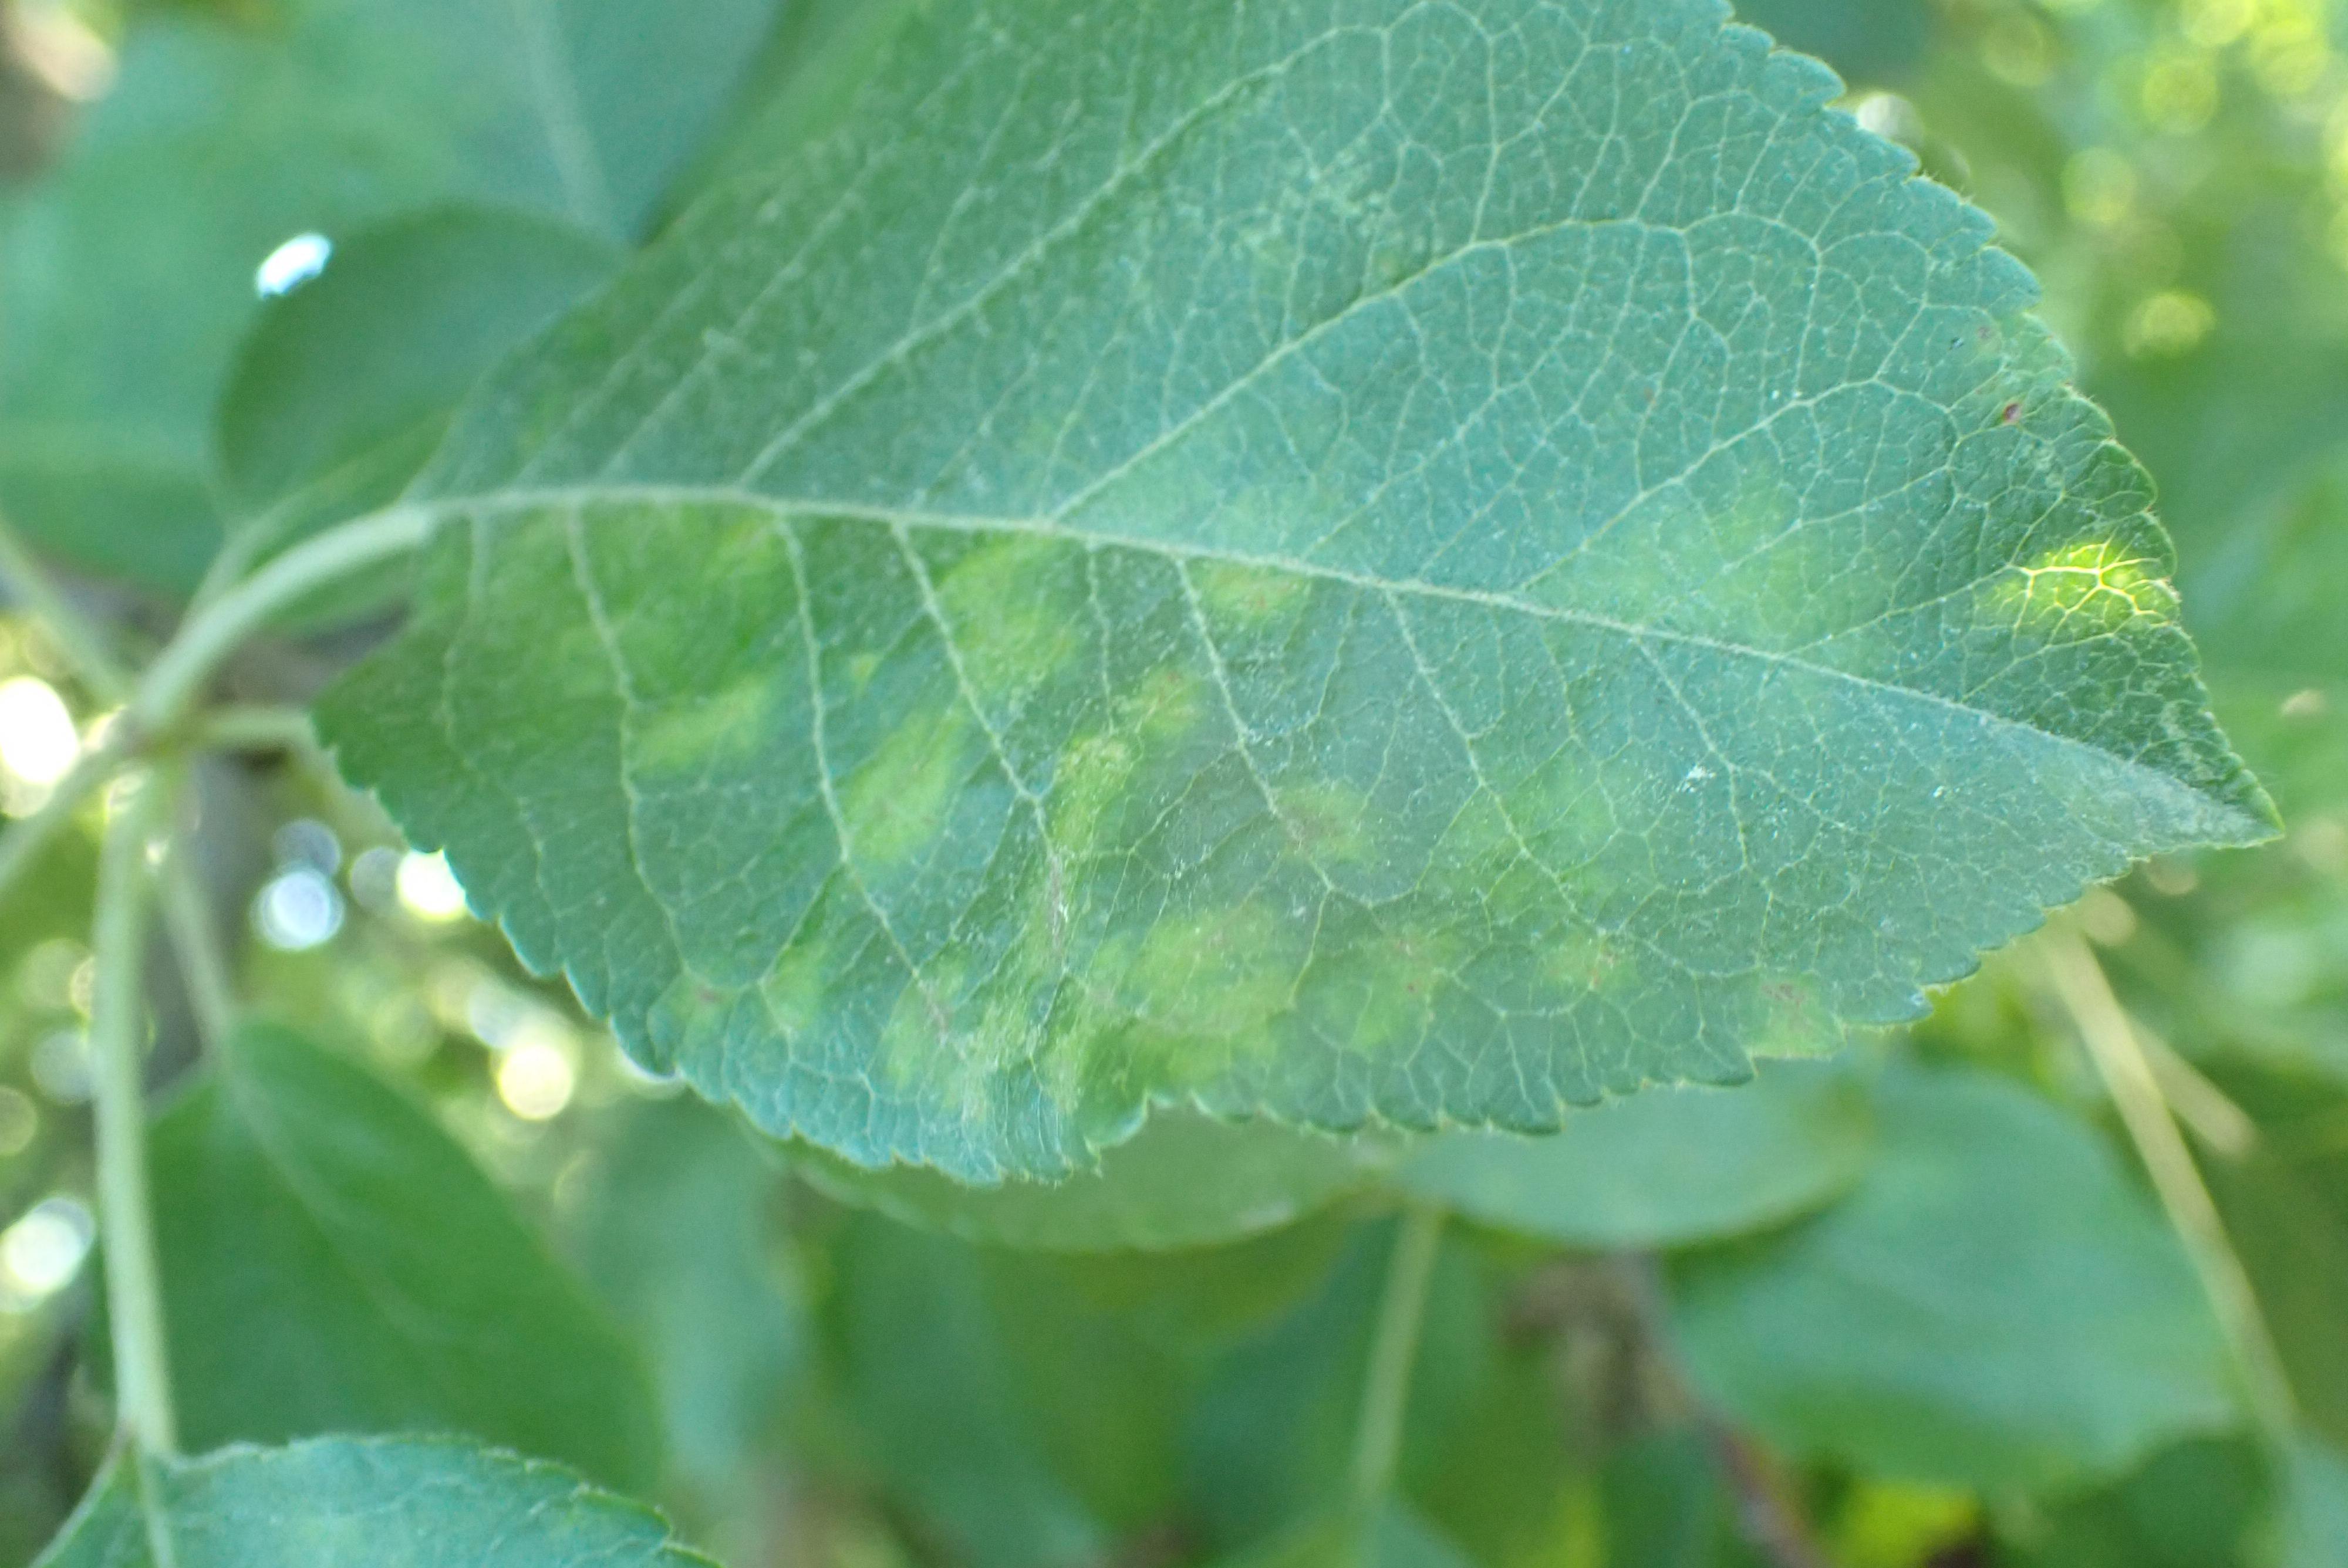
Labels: scab